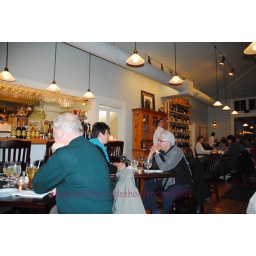
Fine dining on coast of Washington in town of Seabrook